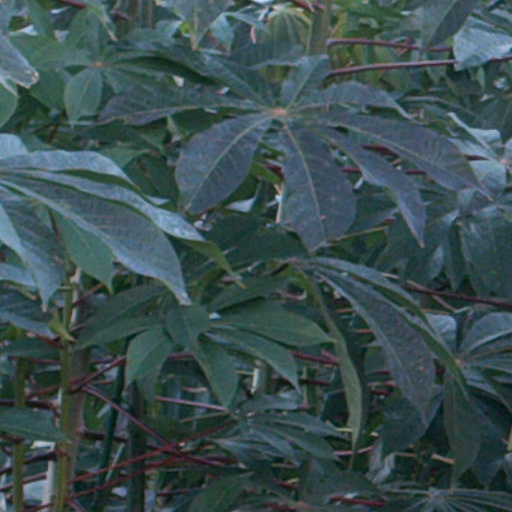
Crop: cassava